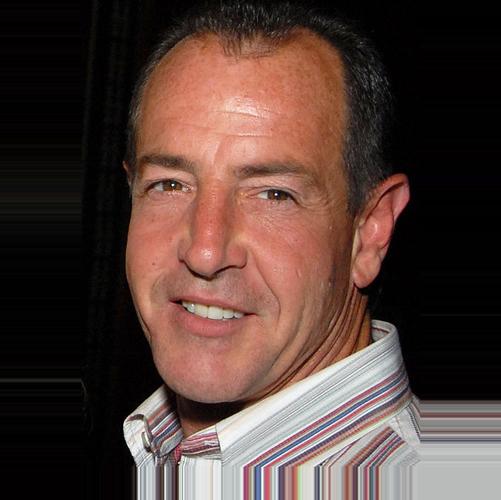
Age: 47